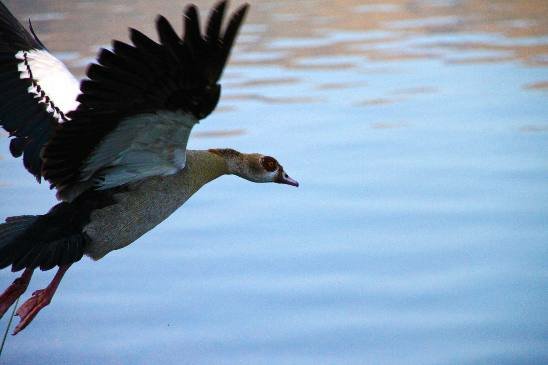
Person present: No